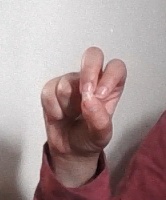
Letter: gaaf